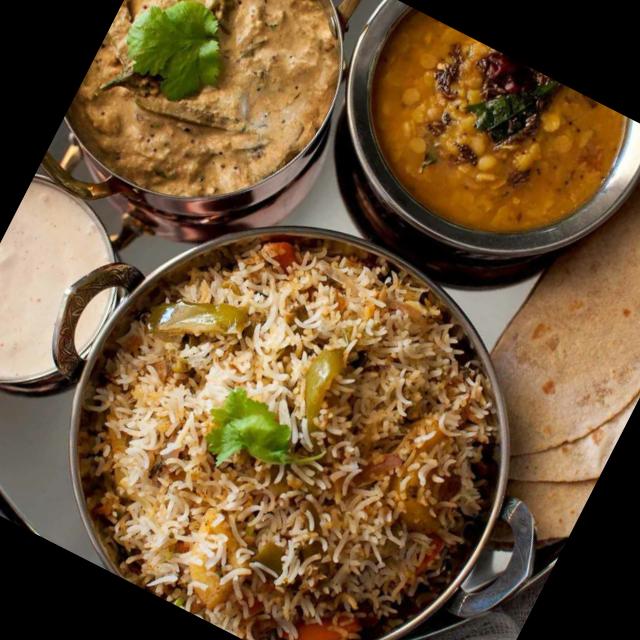
Dish: biryani